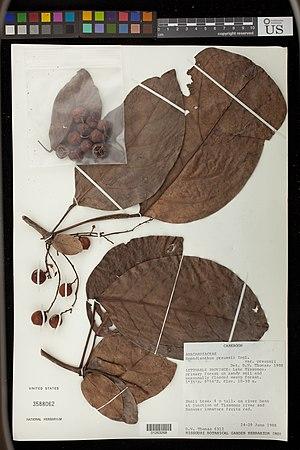
Spondianthus preussii Object Details Biogeographical Region 23 - West-Central Tropical Africa Collector Duncan W. Thomas Max. Elevation 36 Min. Elevation 10 Crowdsourcing Transcribed by digital volunteers Record Last Modified 8 Sep 2016 Specimen Count 1 Collection Date 24 Jun 1986 to 29 Jun 1986 Barcode 01263268 USNM Number 3588062 Place Littorale Province: Lake Tissongo, Littoral, Cameroon, Africa Published Name Spondianthus preussii Taxonomy Plantae Dicotyledonae Euphorbiales Euphorbiaceae (phyllanthaceae) NMNH - Botany Dept. Record ID nmnhbotany_11496219 Usage of Metadata (Object Detail Text) CC0 GUID (Link to Original Record) http://n2t.net/ark:/65665/30f0713c6-1663-442e-b80e-e33ec835fb55
Spondianthus preussii est une espèce de plantes de la famille des Phyllanthaceae et du genre Spondianthus, présente en Afrique tropicale.
Le lac Tissongo est un lac du Littoral du Cameroun. Il est situé dans la réserve de faune de Douala-Edéa, dans la région du Littoral, et est relié à la rive sud de la rivière Sanaga par 5 km de marée. Le lac se déverse dans la rivière à environ 40 kilomètres en aval d'Edéa. La région est biologiquement riche. Les habitants des cinq villages de la réserve vivent de la chasse de viande de brousse, et une enquête de 1990 a indiqué la présence de quelque 50 armes à feu dans la région autour du lac Tissongo.